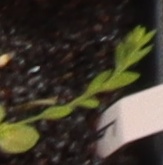
Label: Flax